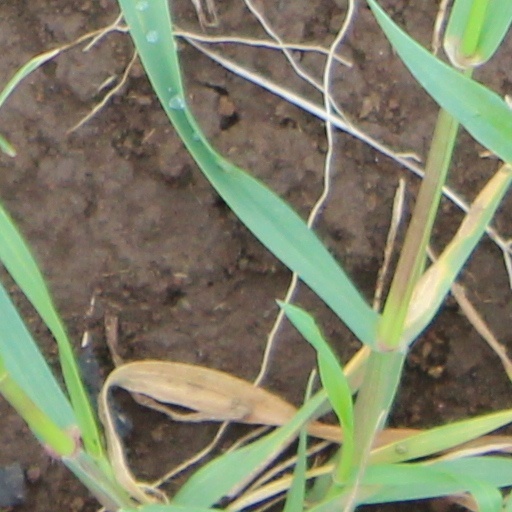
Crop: wheat